Ben Stein

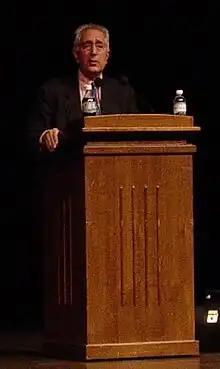
Stein speaking at Miami University in 2003

He was first a poverty lawyer in New Haven, Connecticut, and Washington, D.C., before becoming a trial lawyer for the Federal Trade Commission.